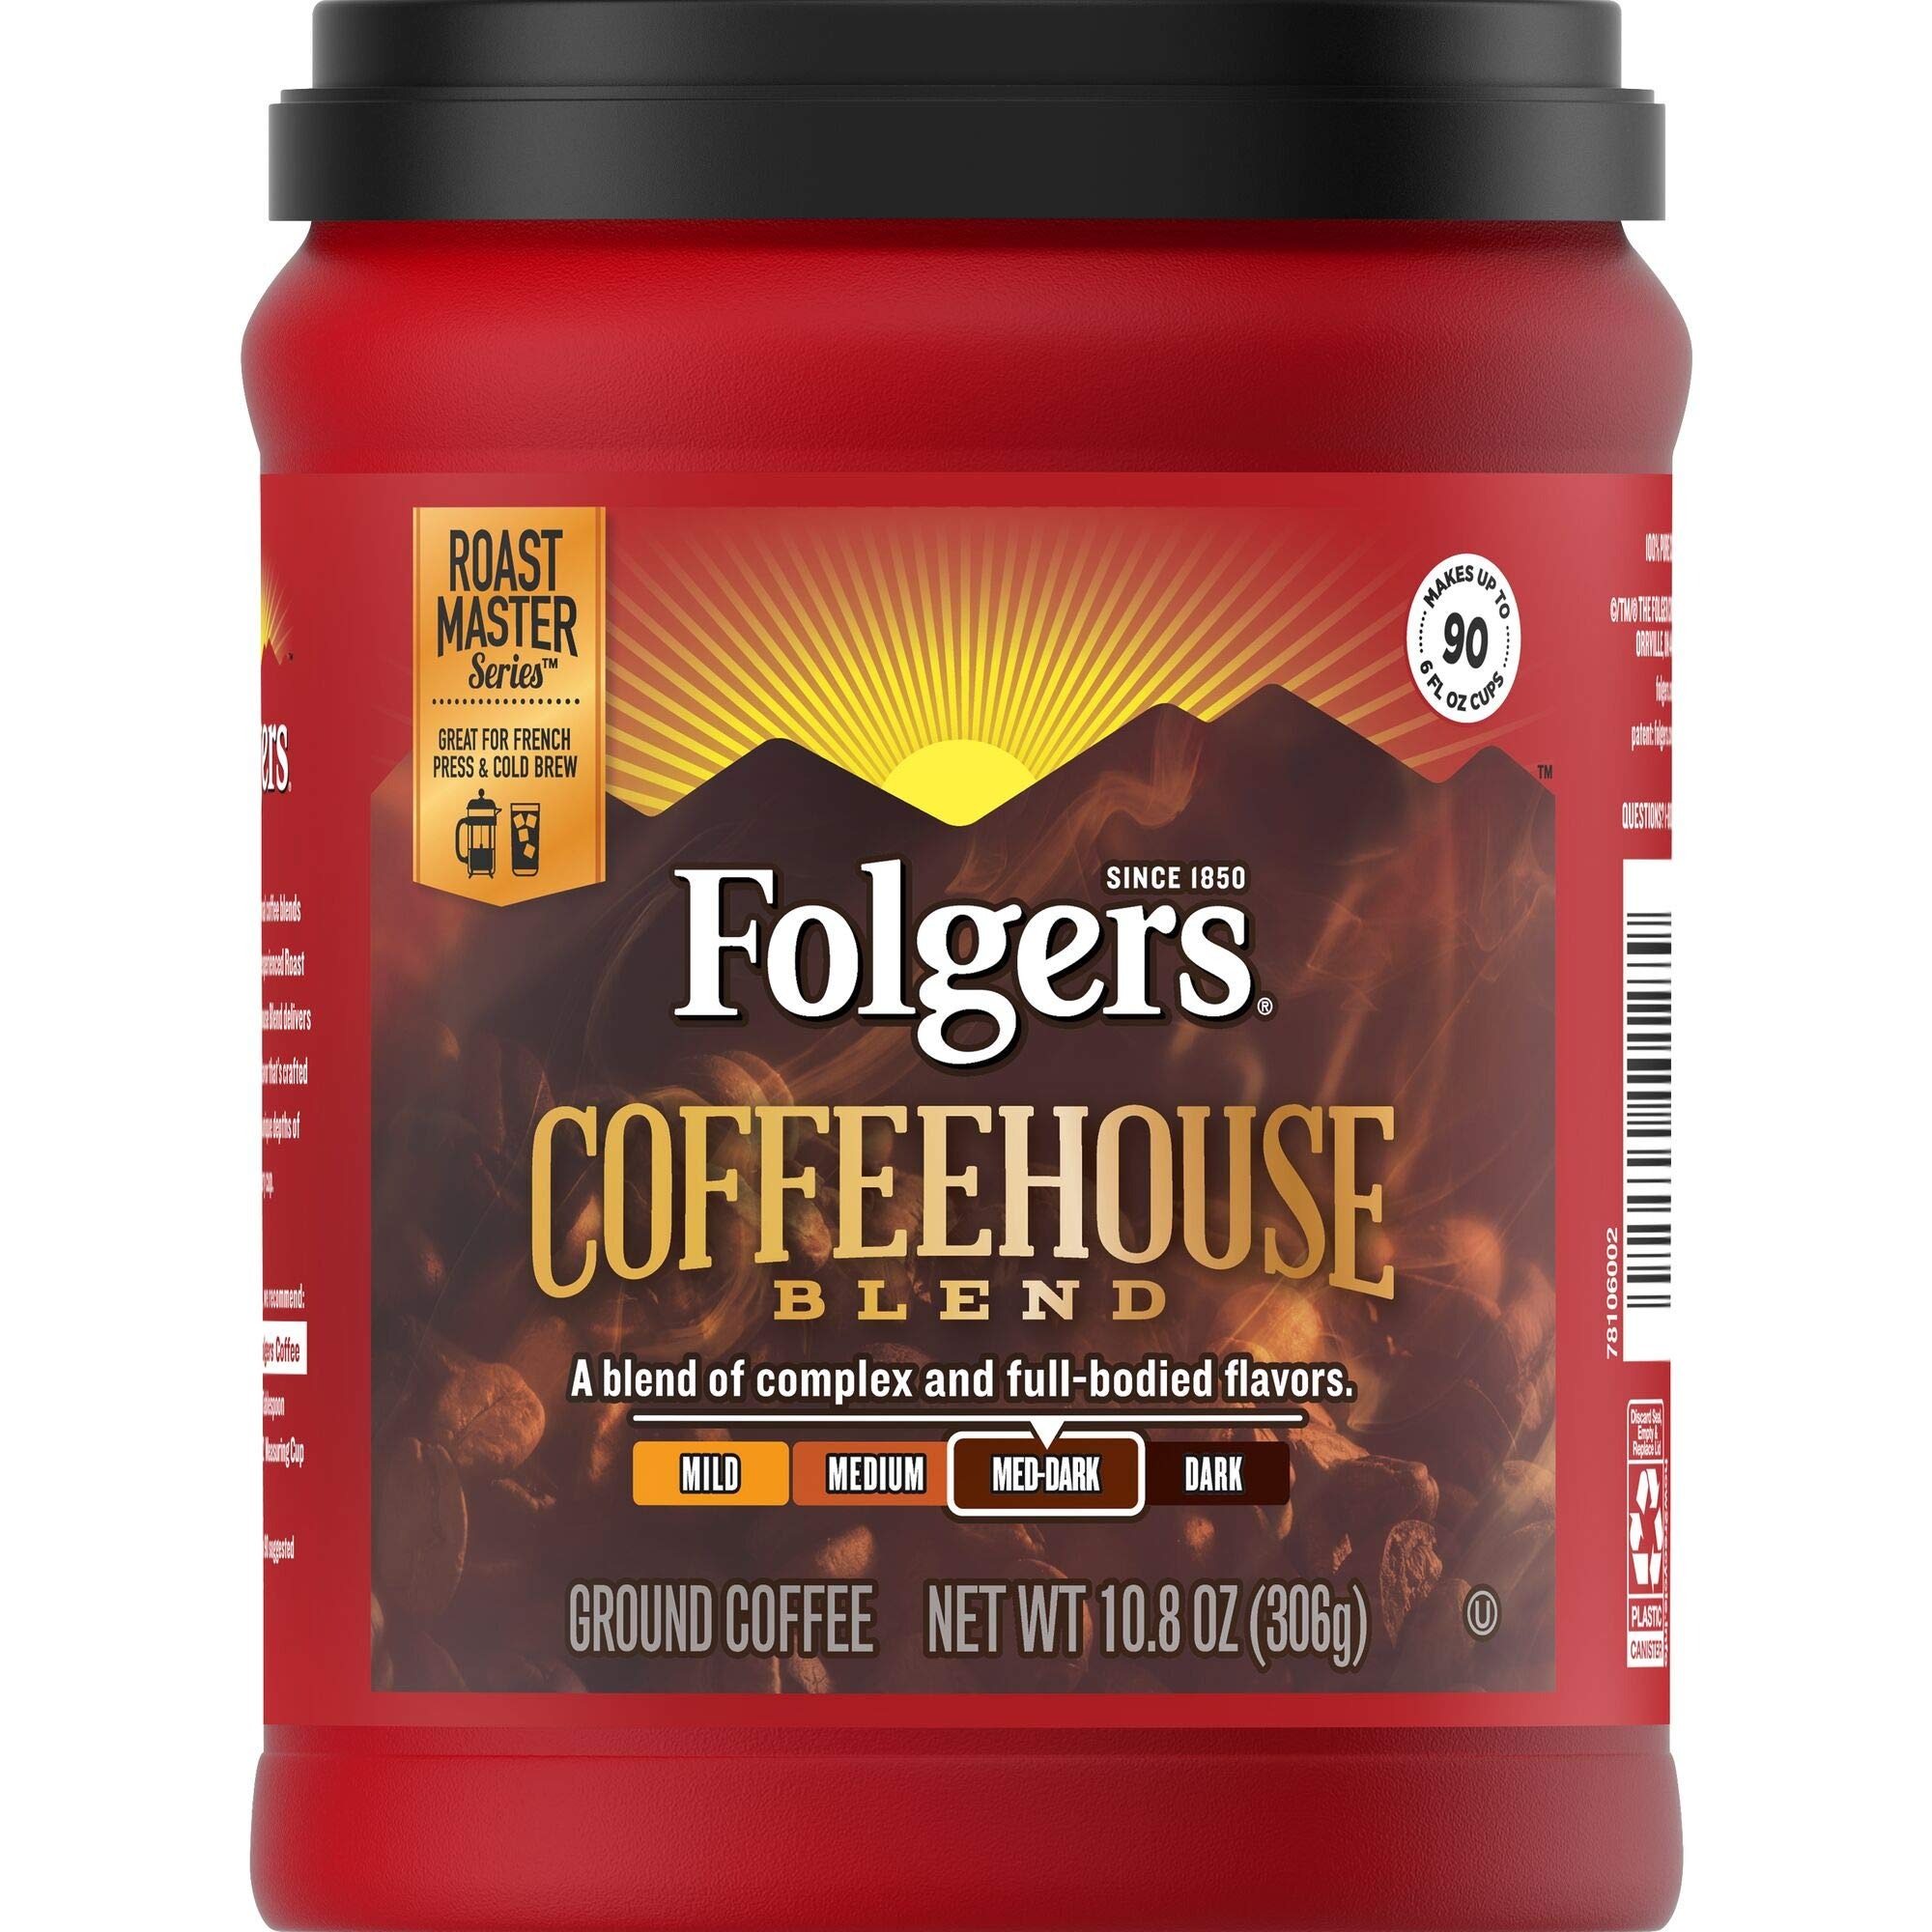
Item Name: Folgers Coffeehouse Blend Medium Dark Roast Ground Coffee, 10.8 Ounces
Bullet Point 1: Contains 1 - 10.8 Ounce AromaSeal Canister of Folgers Coffeehouse Blend Ground Coffee
Bullet Point 2: Smooth and distinct medium dark roast coffee with a blend of complex and full-bodied flavors
Bullet Point 3: Carefully crafted by our experienced Roast Masters
Bullet Point 4: Works with a wide range of home coffee makers, and is specially recommended for French press and cold brew coffee making
Bullet Point 5: Makes up to 90 suggested strength 6 fl oz servings per canister
Value: 10.8
Unit: Ounce

Price: 9.45